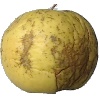
Label: Apple Golden 1